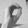
ASL letter: O